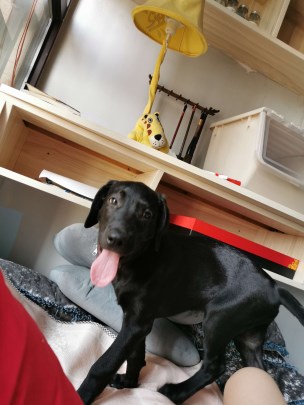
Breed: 3580-n000122-Labrador_retriever